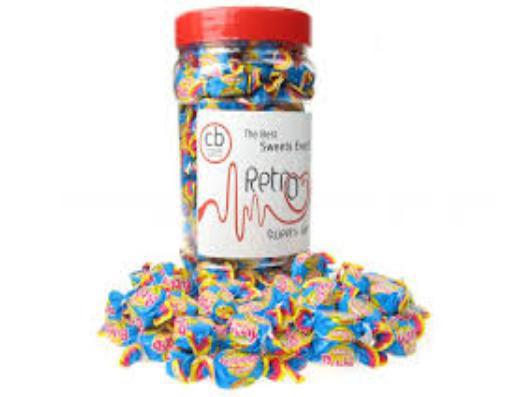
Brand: Anglo Bubbly
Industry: Food